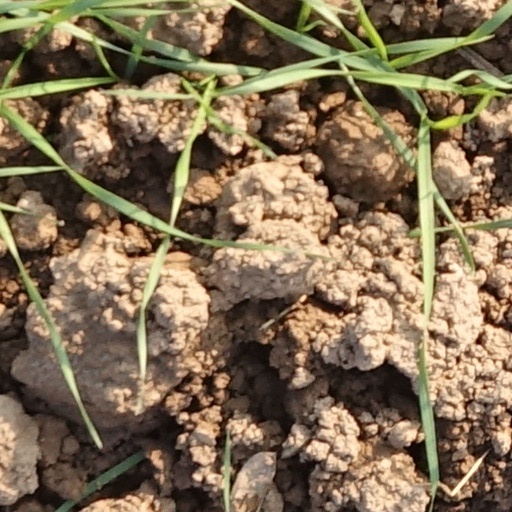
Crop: wheat